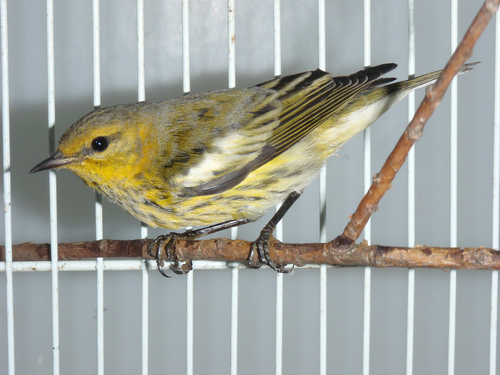
this bird is primarily yellow with some gray and black striping on its wings, and its head appears fairly large relative to its body.
this is a grey and yellow bird with black wings and a pointy black beak.
the bird has a black eyering and a small bill that is brown.
a small yellow bird with a yellow face, gray crown, and white, black, gray, and yellow wings.
this is a small, yellow bird with black and grey on the breast and wingbars.
this is a small bird with a yellow face and throat, with yellow and black speckles over its chest and belly, this bird has black and yellow secondaries.
the bird has a small black bill, black eyering and spotted yellow belly.
this is a bird with yellow and black plumage and dark brown tarsus.
this bird has wings that are black and has a yellow belly
this small bird has a yellow and gray body, with white wingspans, and a gray beak.
Species: Cape May Warbler